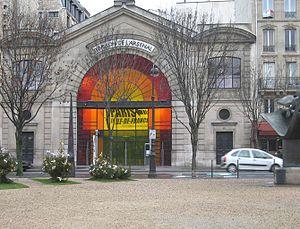
Le Pavillon de l’Arsenal est le « Centre d'information, de documentation et d'exposition d'urbanisme et d'architecture de Paris et de la métropole parisienne ». Il est situé 21, boulevard Morland dans le 4ᵉ arrondissement de Paris, au sein du quartier de l'Arsenal.
La place du Père-Teilhard-de-Chardin est une place située dans le quartier de l'Arsenal du 4ᵉ arrondissement de Paris.